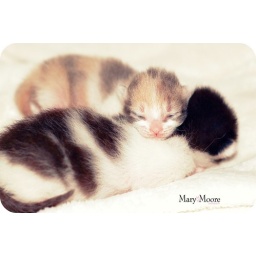
A kitten is in the animal world what a rosebud is in the garden. explored #419